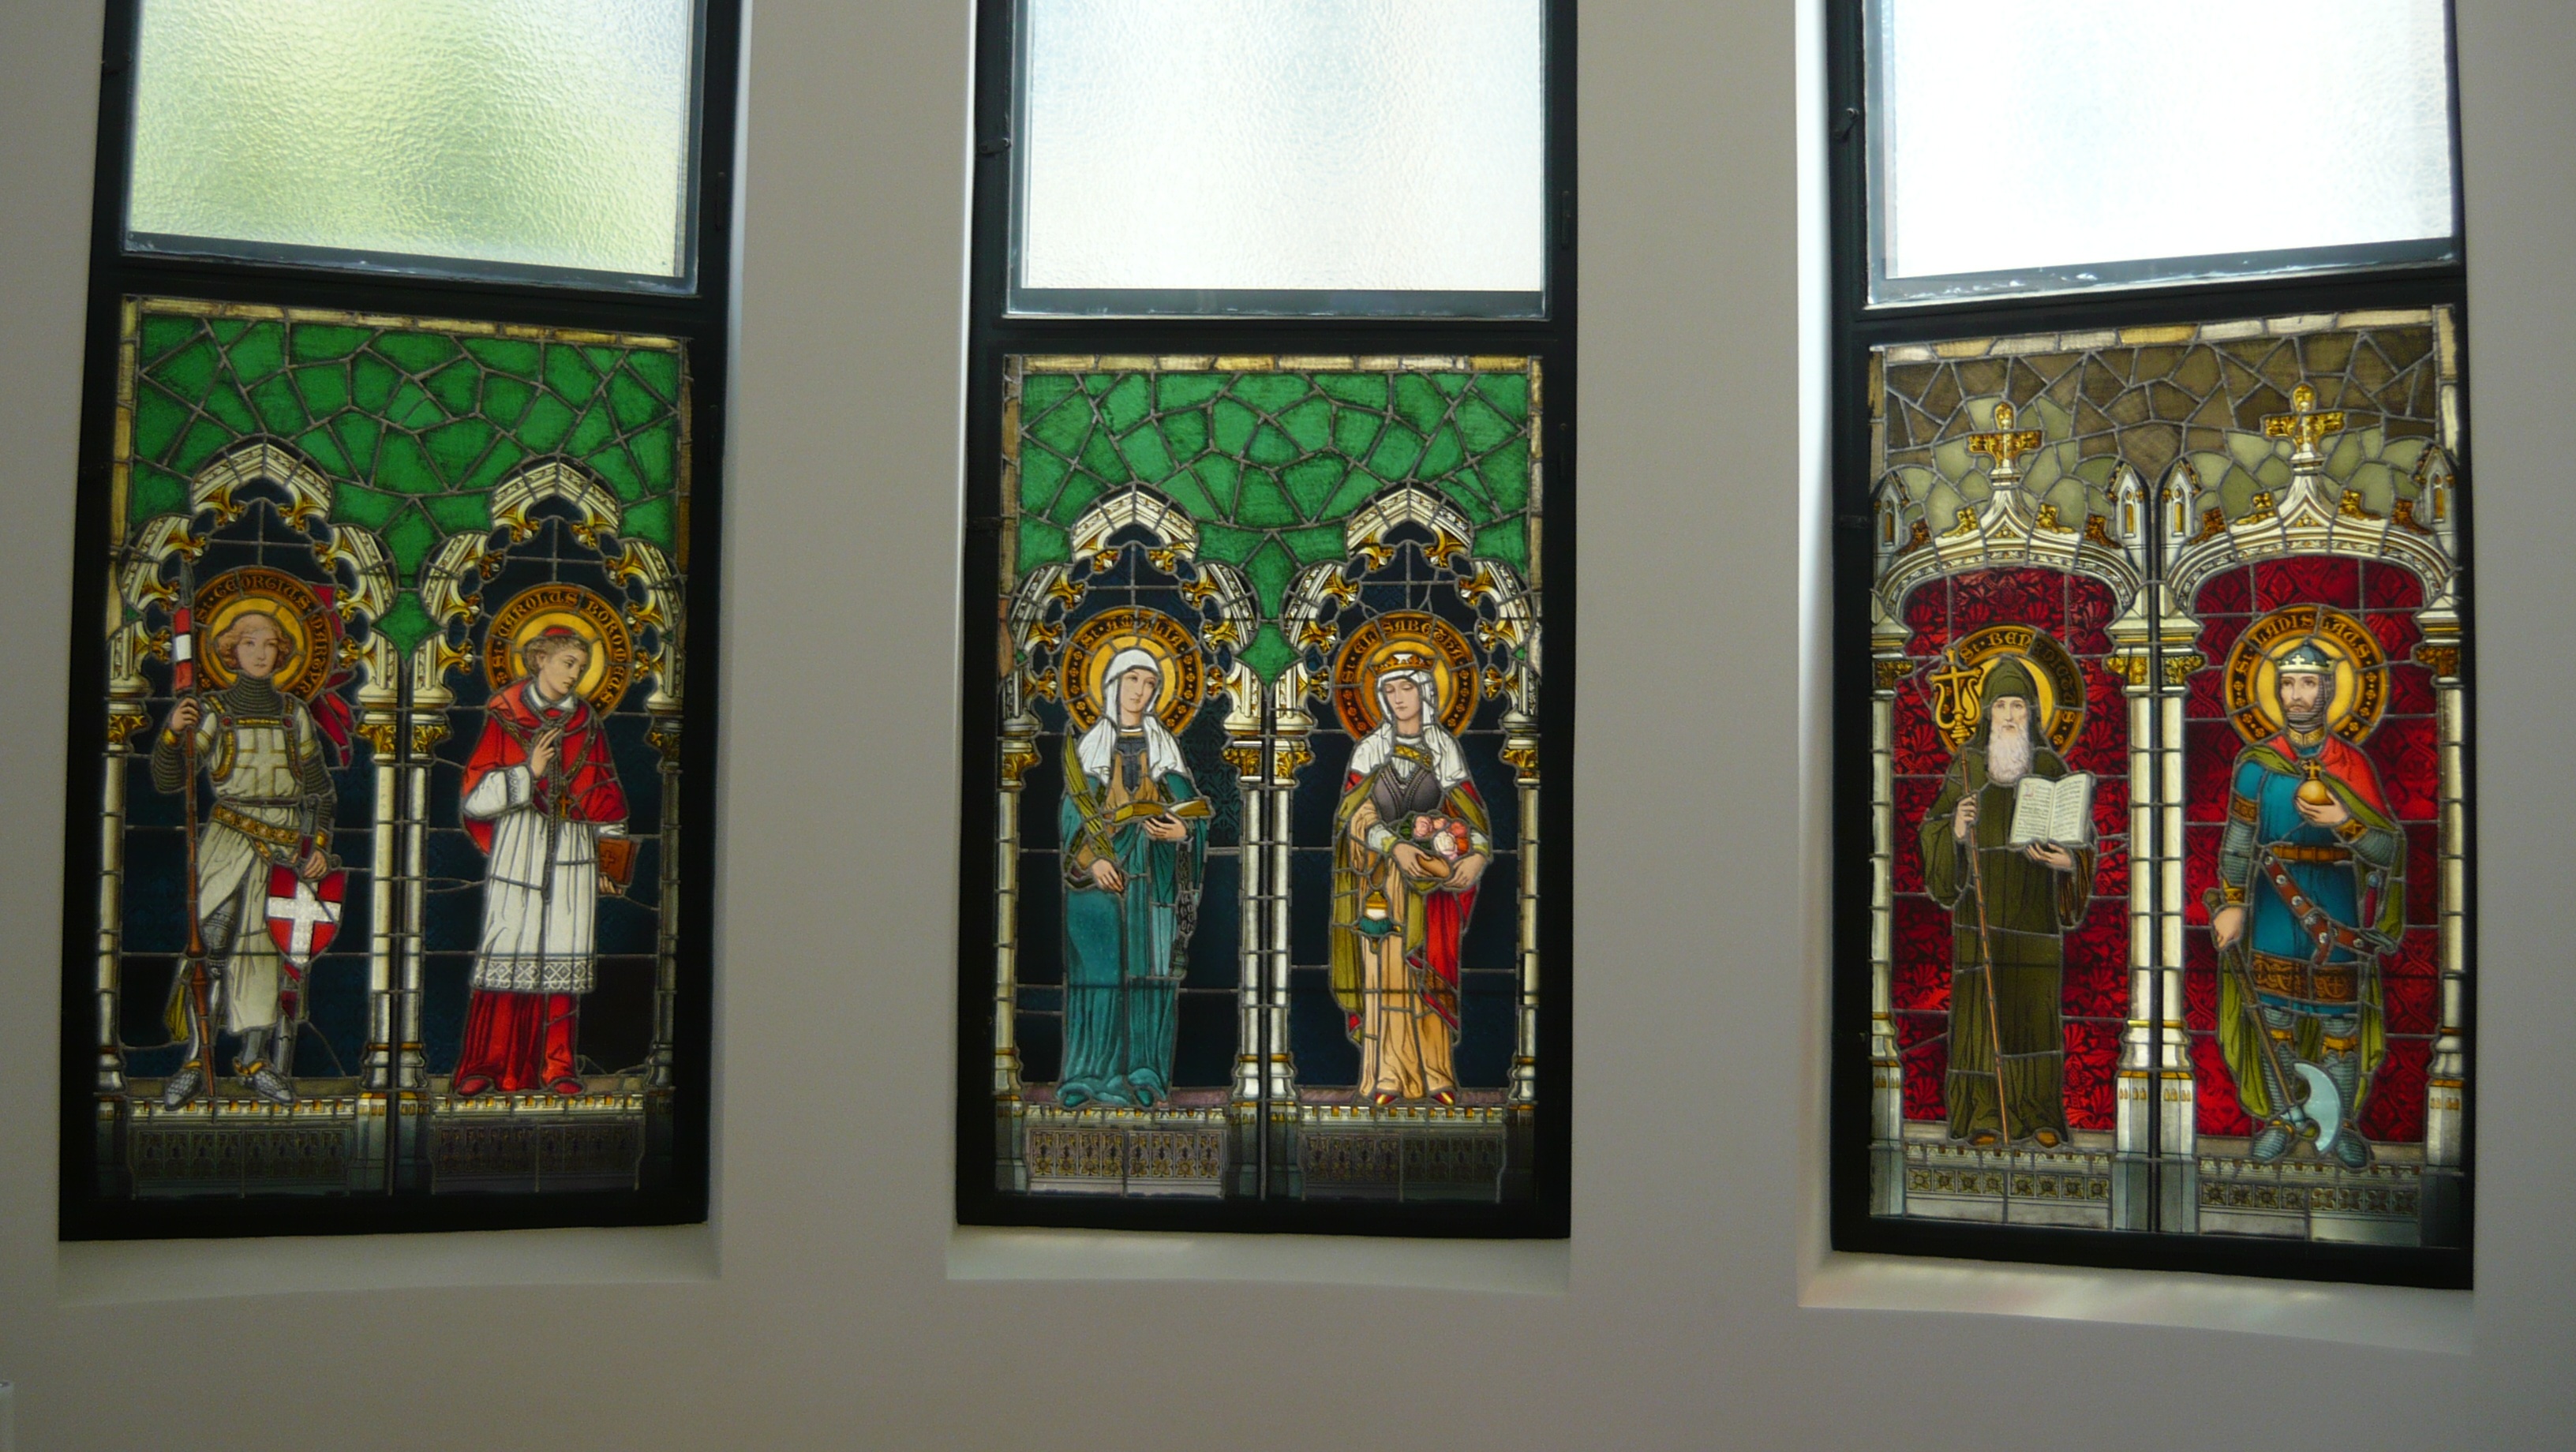
window, glass, color, church, cathedral, material, stained glass, painting, art, st, tourist attraction, basilica, hungarian, baptism, modern art, ikon, pecs, basilica cathedral